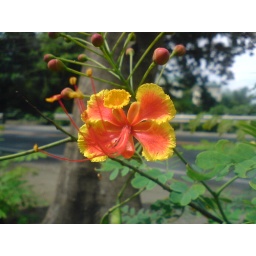
close up of a small flower beside the road